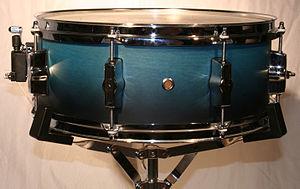
La caisse claire est un instrument de percussion membranophone muni d'un timbre vibrant sur sa peau inférieure. C'est l'un des éléments principaux de la batterie.